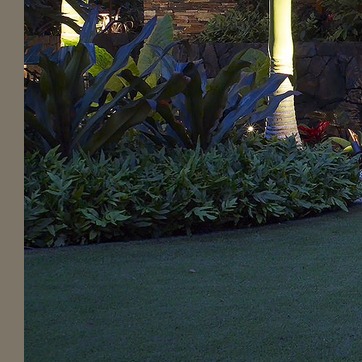
Material: foliage